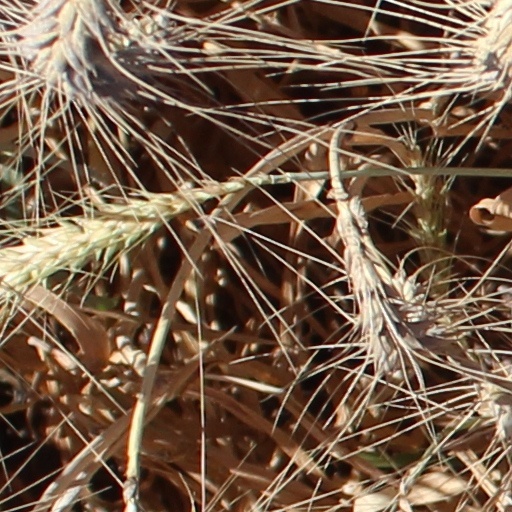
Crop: wheat